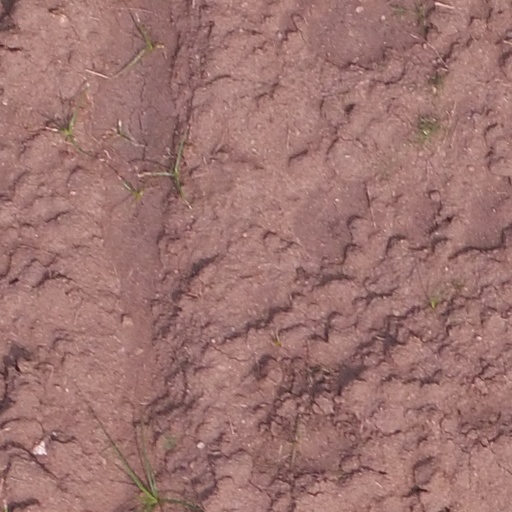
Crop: maize; corn